Question: Please indicate a possible affordance area of the hold_bottle that can be used for holding
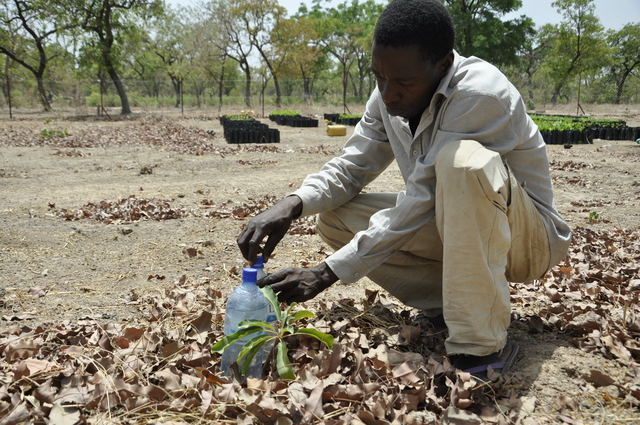
Answer: [185.5, 264, 283.5, 381]